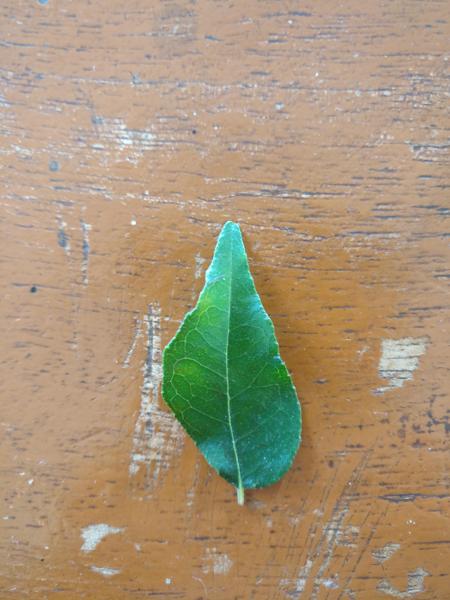
Plant: Curry